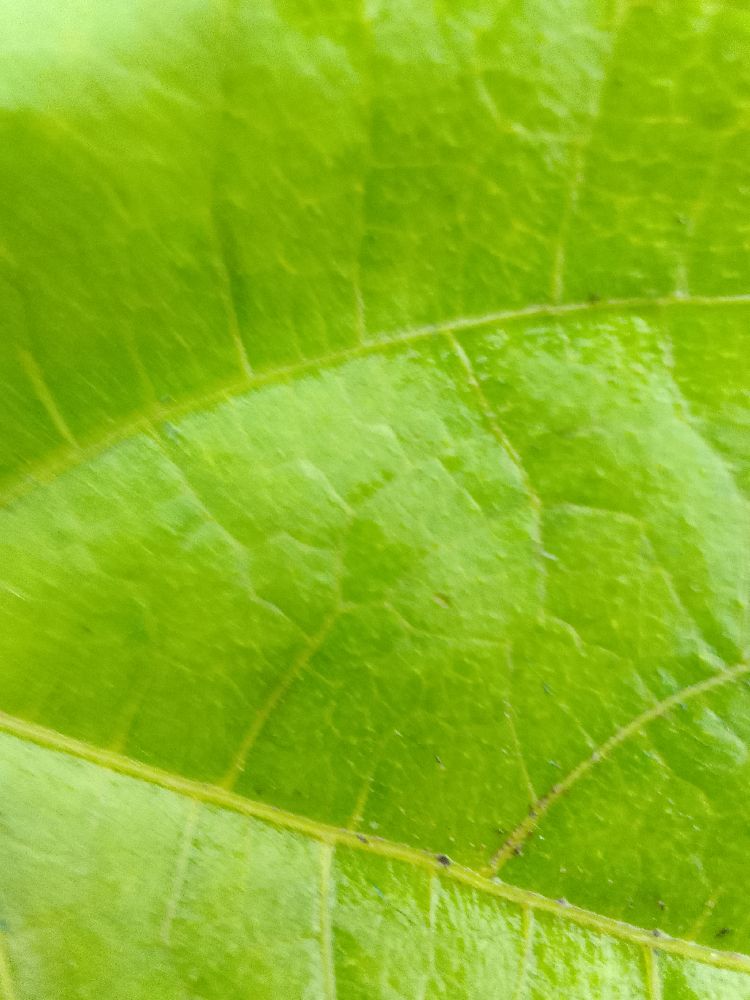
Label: healthy